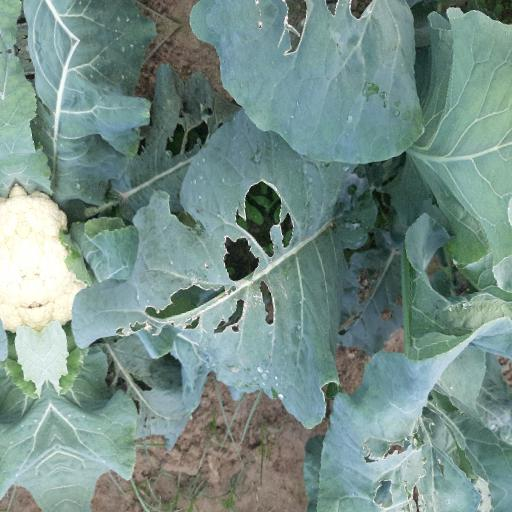
Label: Black Rot